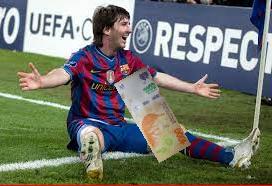
Denominación: 1000